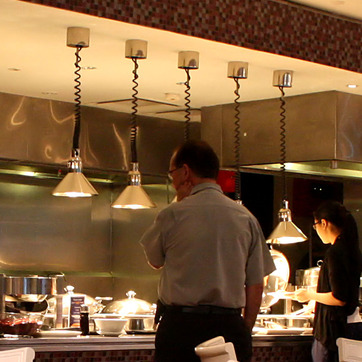
Material: skin